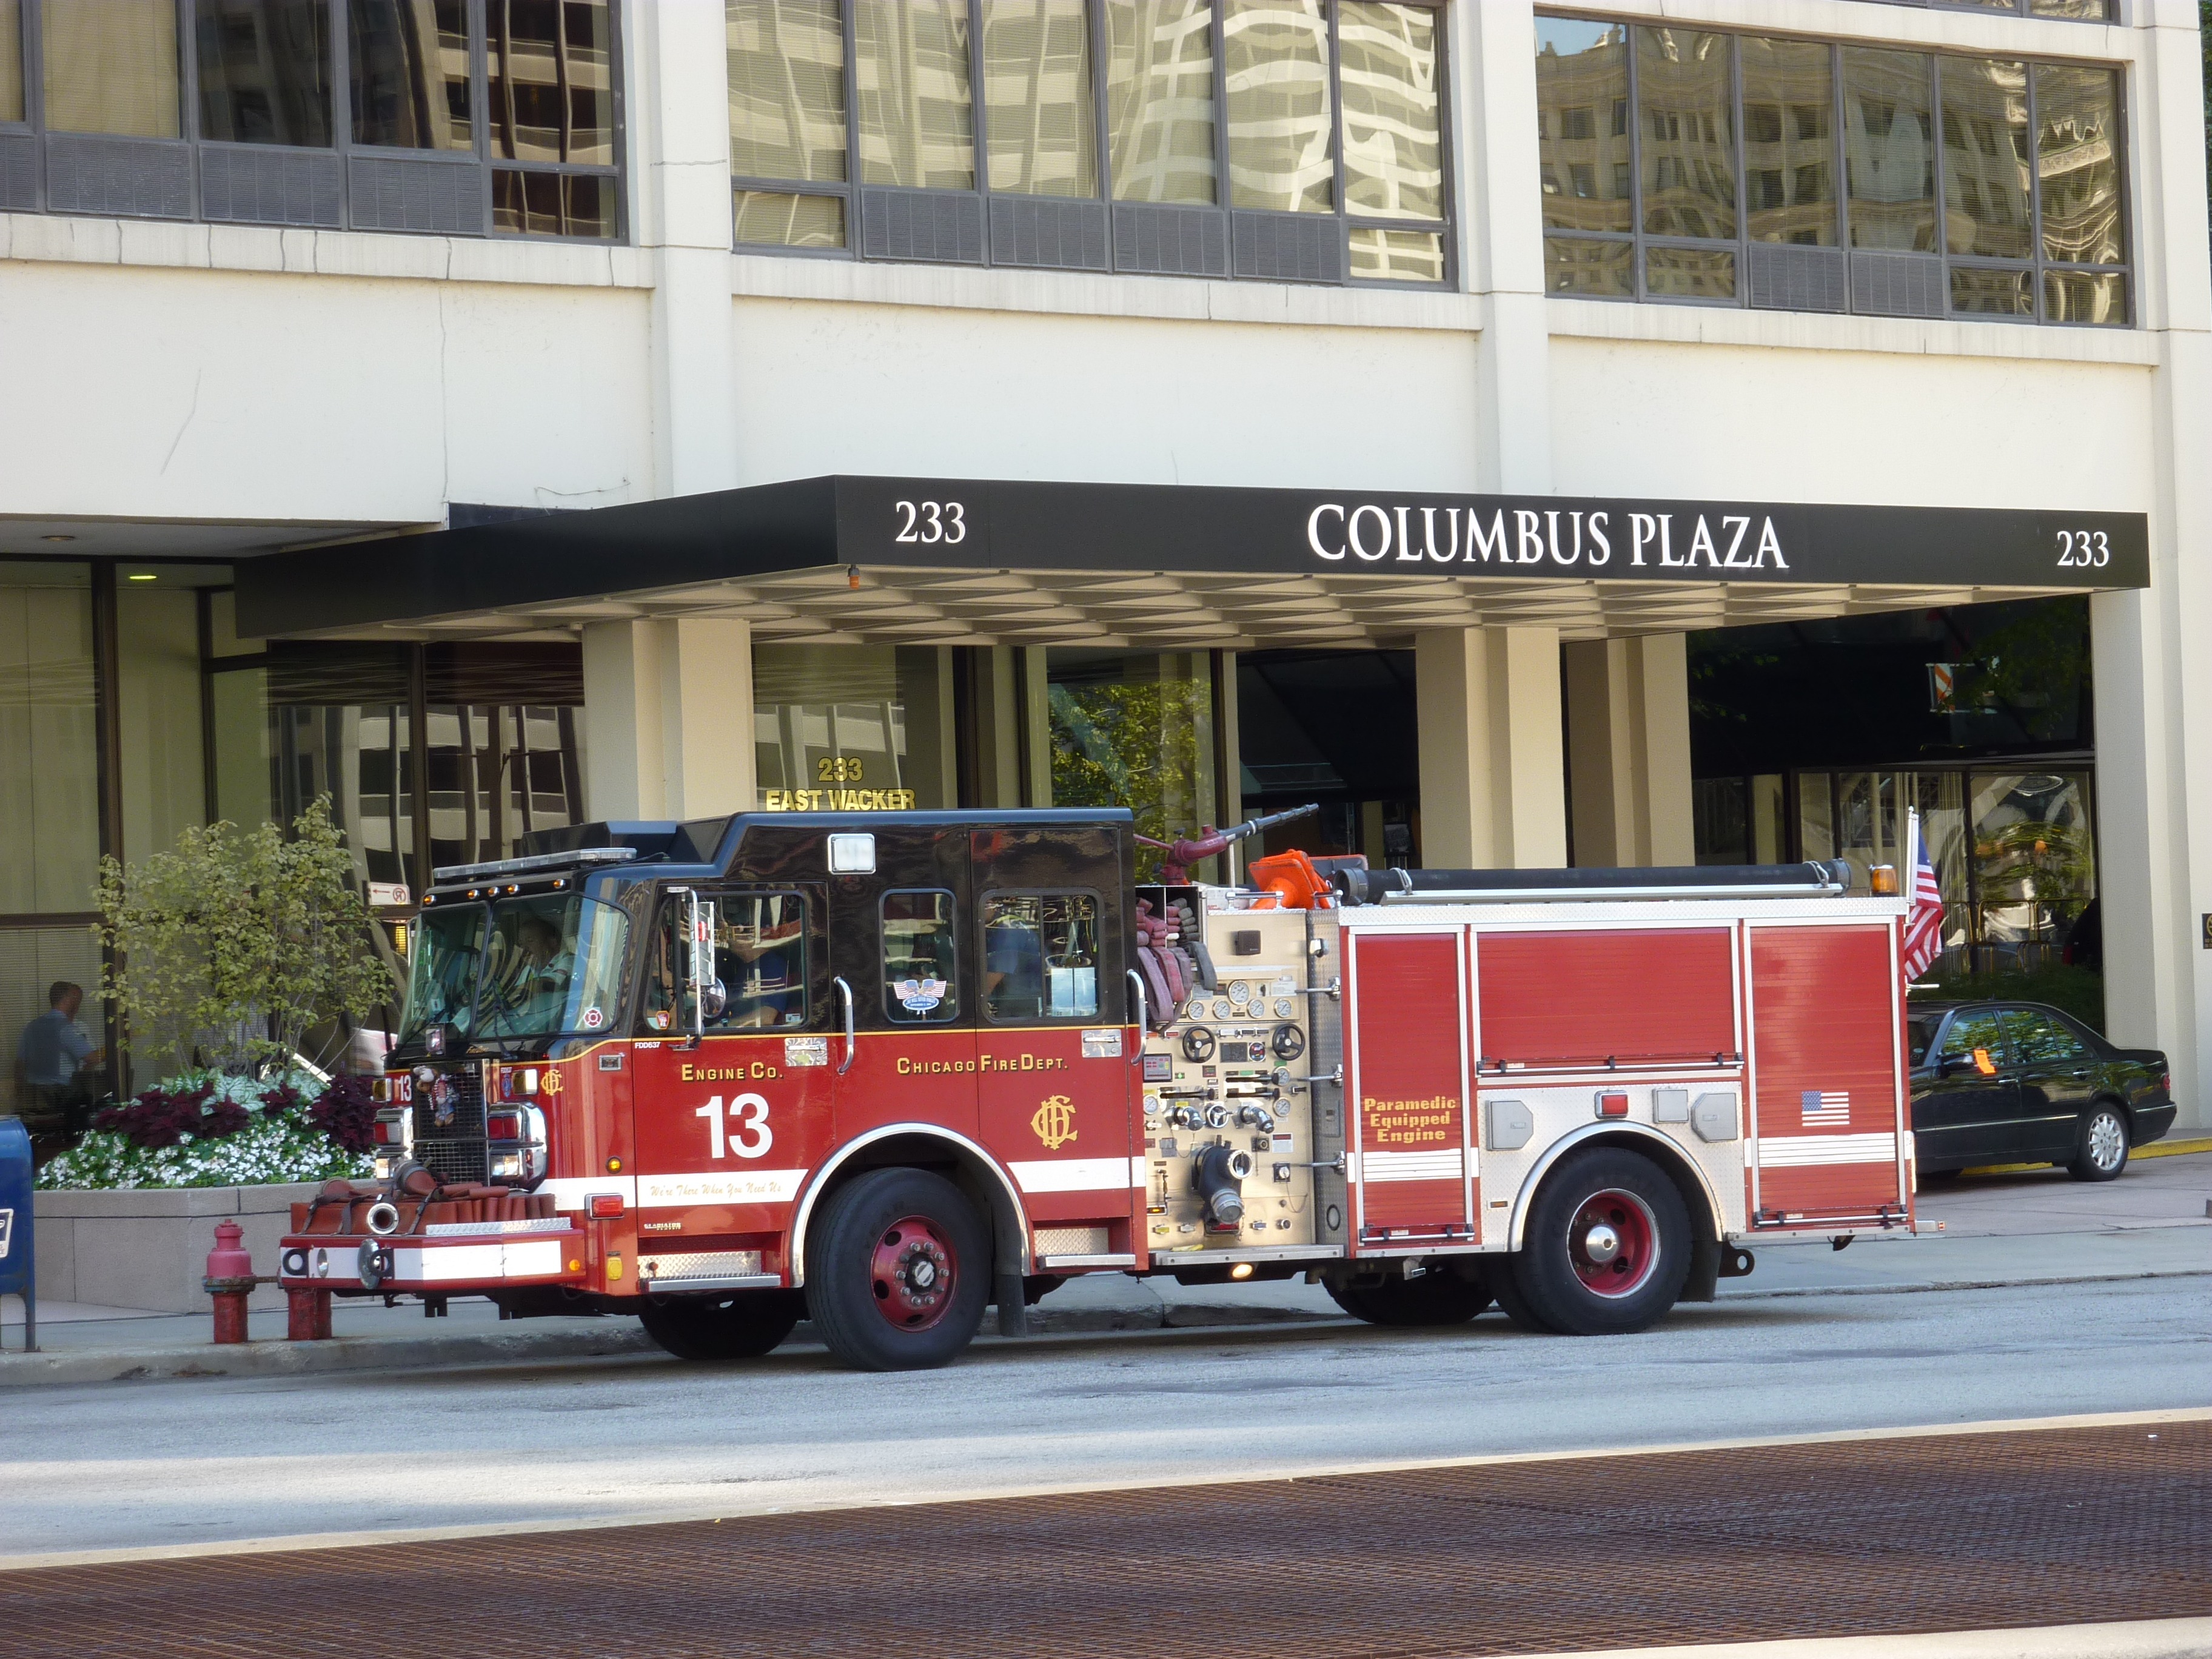
transport, truck, red, vehicle, fire, chicago, emergency service, fire department, illinois, autos, protection, rescue, delete, land vehicle, fire apparatus